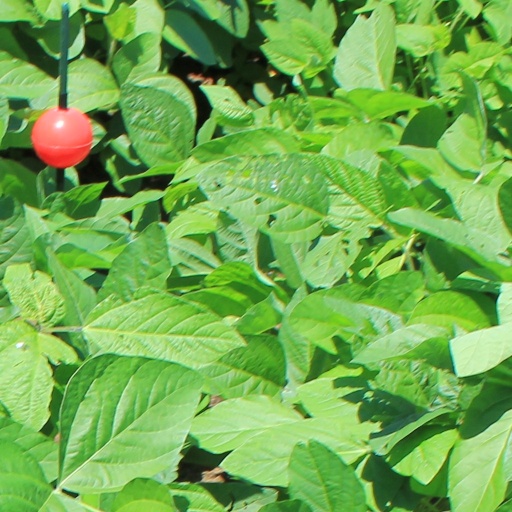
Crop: soybean